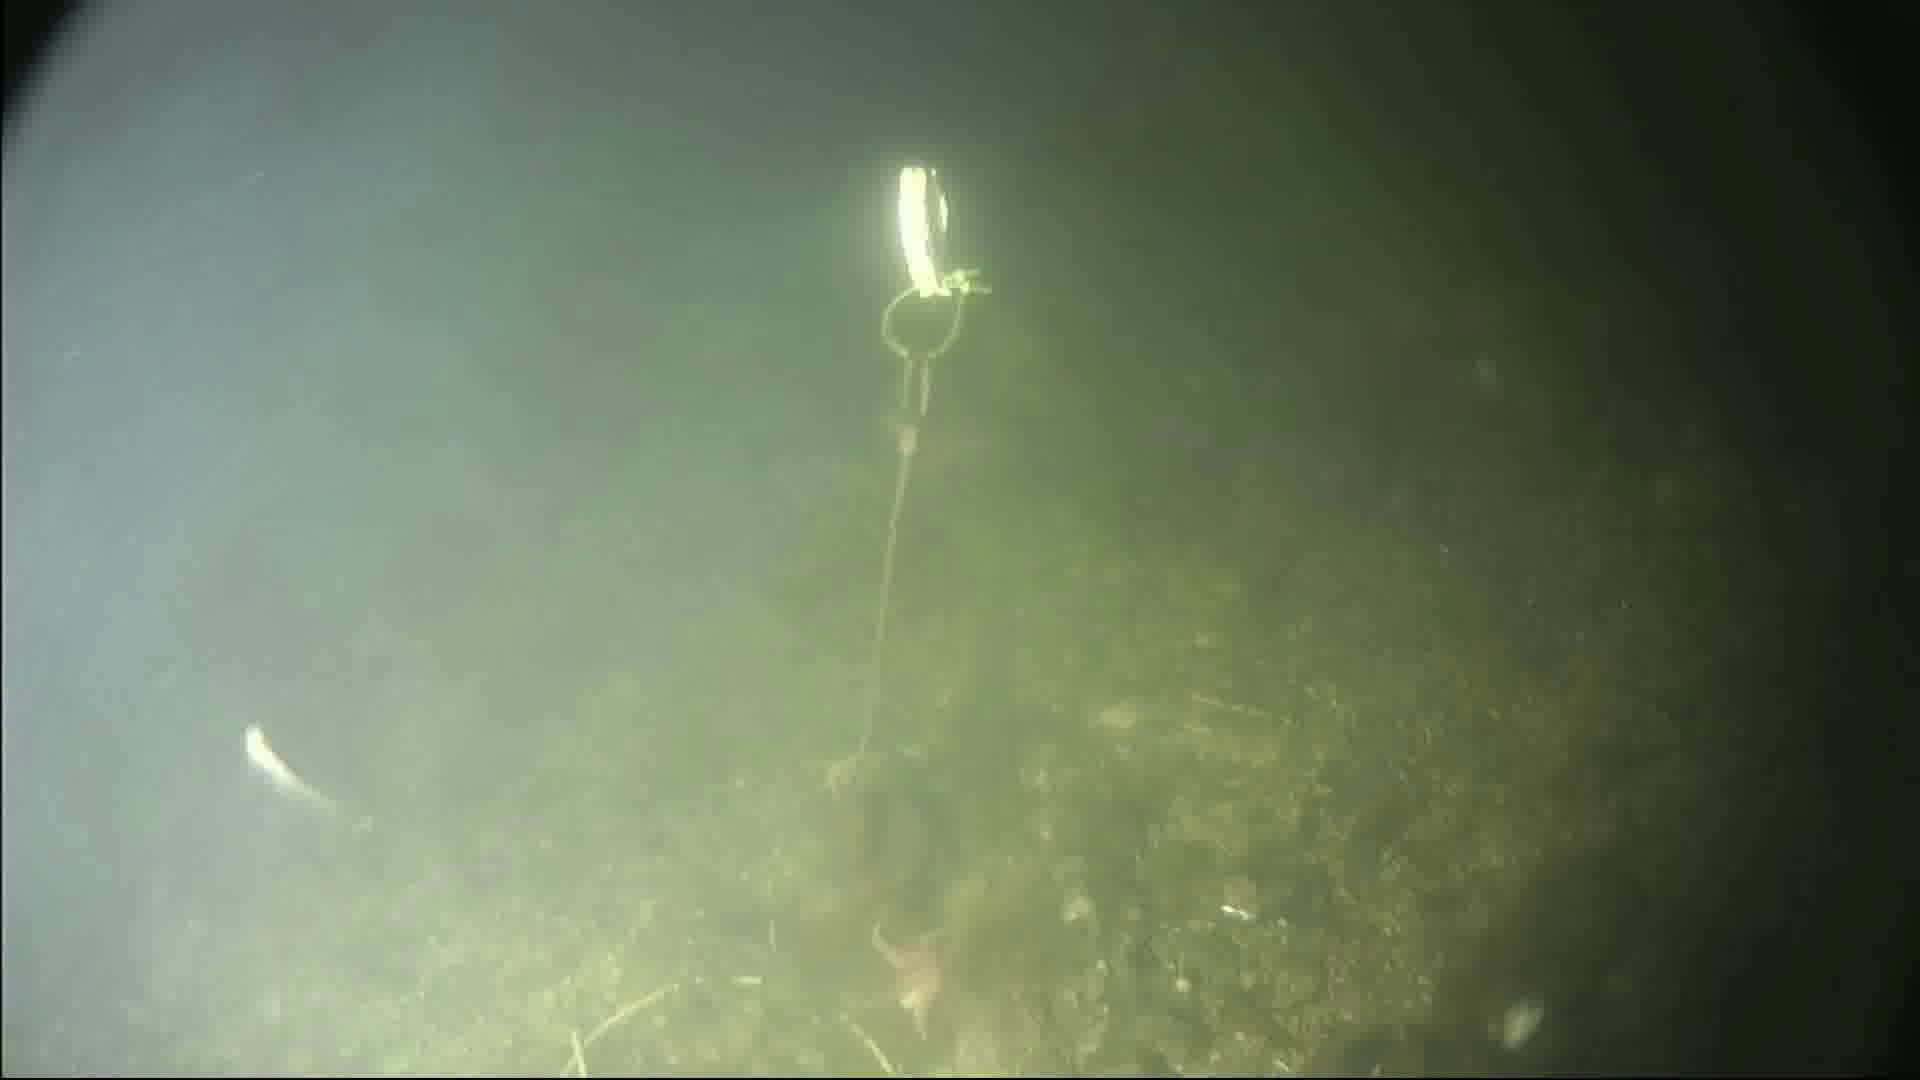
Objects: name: starfish
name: small_fish